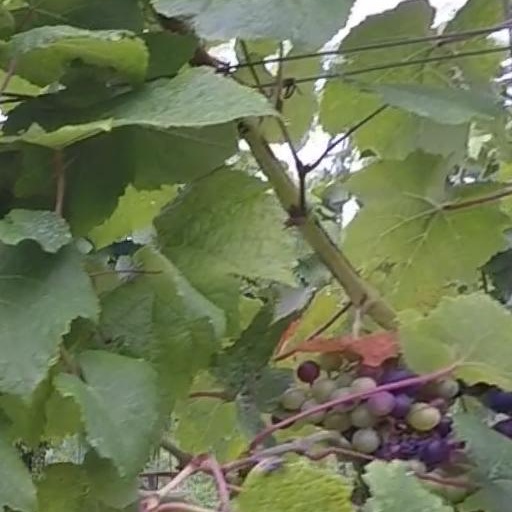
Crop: grape